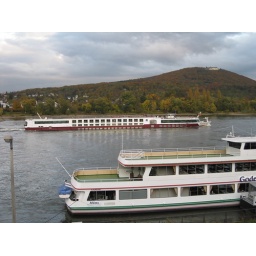
The sound of music sails by. The river cruise ship visits all the vistas shown in the film